Vincenzo Petagna

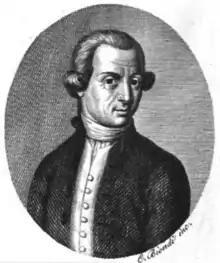
Vincenzo Petagna

Vincenzo Petagna (Naples, 17 January 1734 – 6 October 1810) was an Italian biologist, physician and entomologist. He was appointed as director of the small botanical garden pertaining to the Monastery of Santa Maria di Monte Oliveto (associated with the church now known as Sant'Anna dei Lombardi) in central Naples. He was also the teacher of Antonio Savaresi. The plant "Petagnaea gussonei" has been named after him.